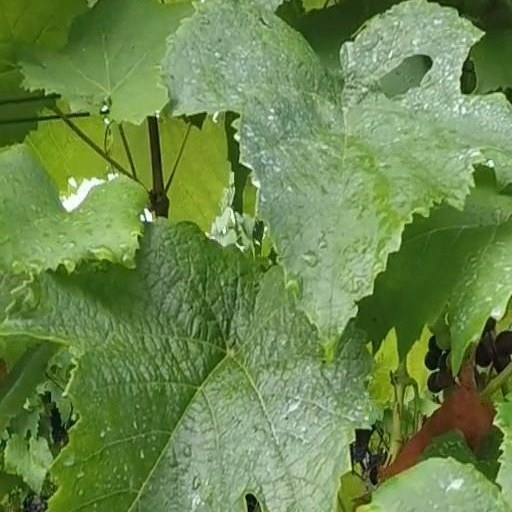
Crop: grape